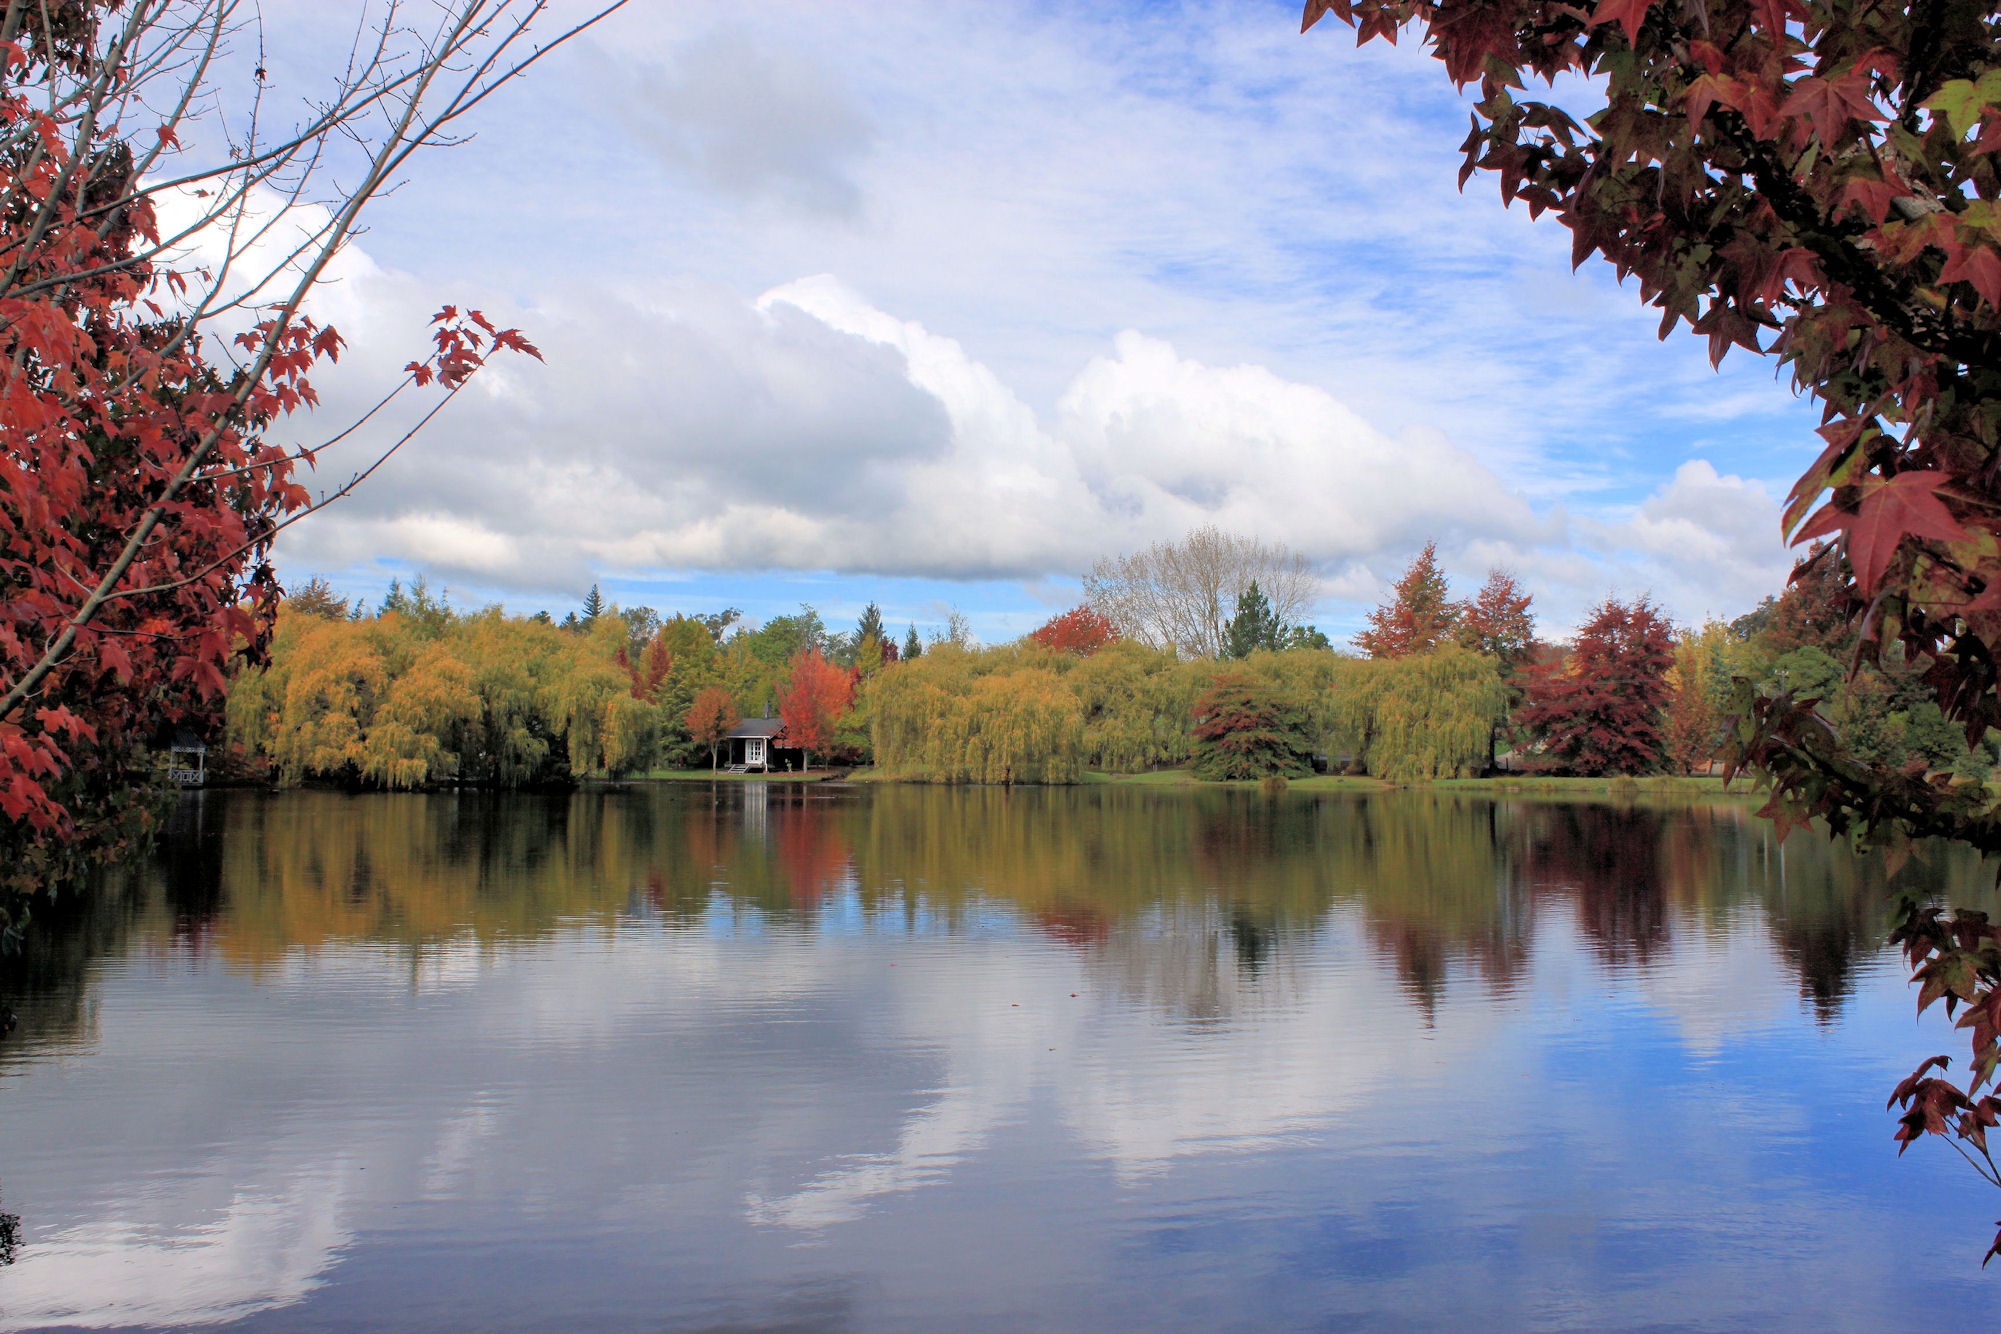
tree, water, nature, plant, leaf, fall, flower, lake, river, pond, reflection, scenic, natural, autumn, park, scenery, colorful, season, leaves, woody plant